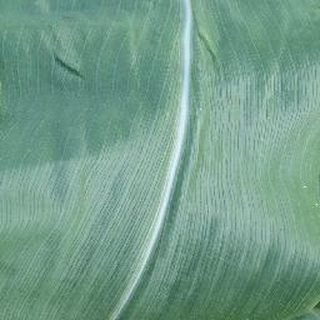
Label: healthy_corn